Solar energy

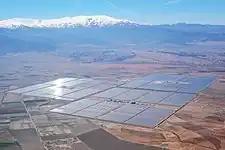
Thermal energy storage. The Andasol CSP plant uses tanks of molten salt to store solar energy.

Solar chemical processes use solar energy to drive chemical reactions. These processes offset energy that would otherwise come from a fossil fuel source and can also convert solar energy into storable and transportable fuels. Solar induced chemical reactions can be divided into thermochemical or photochemical. A variety of fuels can be produced by artificial photosynthesis. The multielectron catalytic chemistry involved in making carbon-based fuels (such as methanol) from reduction of carbon dioxide is challenging; a feasible alternative is hydrogen production from protons, though use of water as the source of electrons (as plants do) requires mastering the multielectron oxidation of two water molecules to molecular oxygen. Some have envisaged working solar fuel plants in coastal metropolitan areas by 2050 the splitting of seawater providing hydrogen to be run through adjacent fuel-cell electric power plants and the pure water by-product going directly into the municipal water system. In addition, chemical energy storage is another solution to solar energy storage.